Sisterhood Everlasting

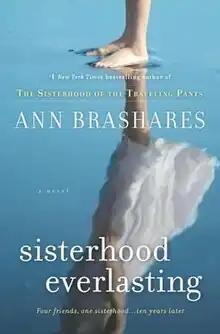

Sisterhood Everlasting is the fifth and last novel in Ann Brashares's "Sisterhood" series. The story concludes the adventures of four girls who share a pair of "magical" pants that fit each one of them perfectly, despite their vastly different shapes and sizes. This is the fifth book in "The Sisterhood of the Traveling Pants" series.